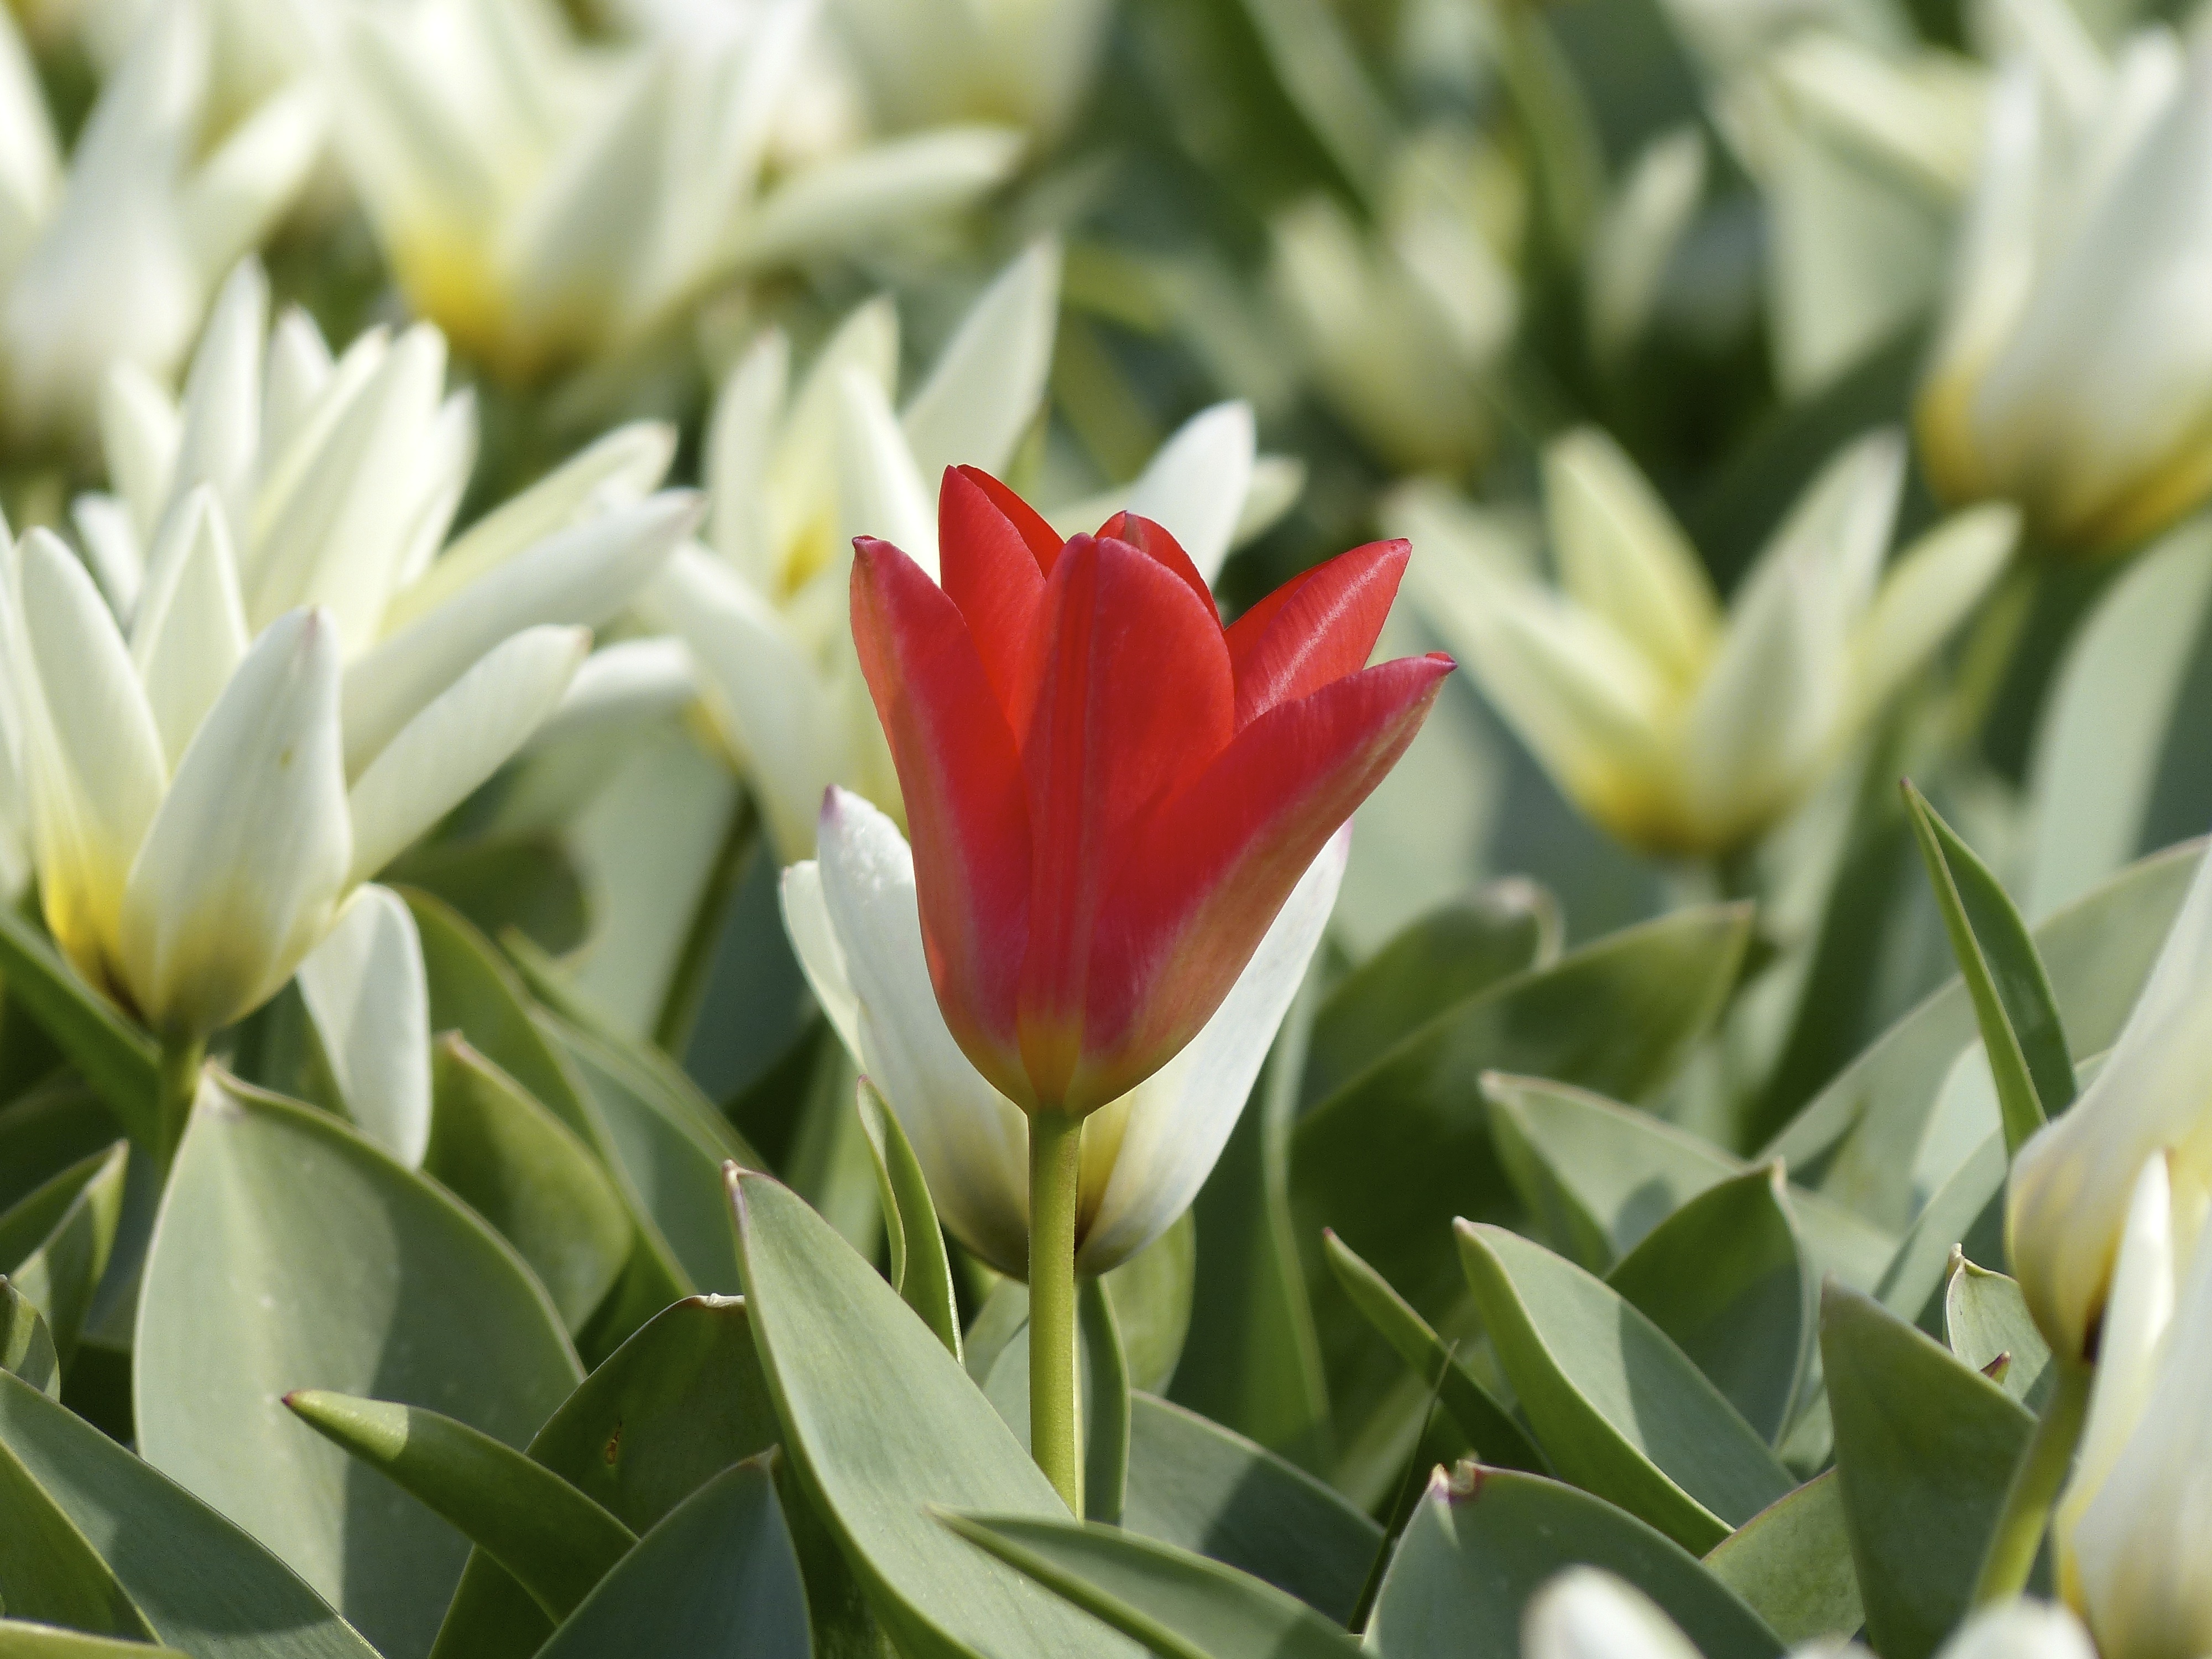
blossom, plant, flower, petal, tulip, botany, flora, flowers, holland, fields, tulips, macro photography, flowering plant, lily family, land plant